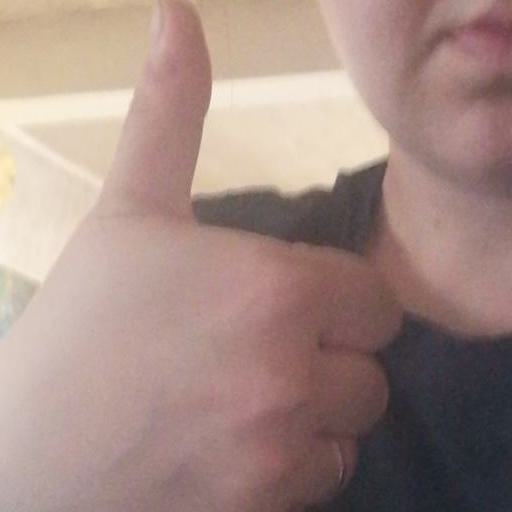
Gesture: like